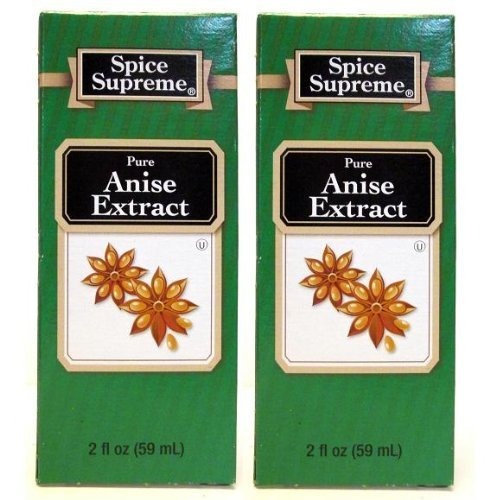
Item Name: Spice Supreme Flavorings: Pure Anise Extract (Pack of 2) 2 oz Size by Spice Supreme
Value: 1.0
Unit: Count

Price: 10.99